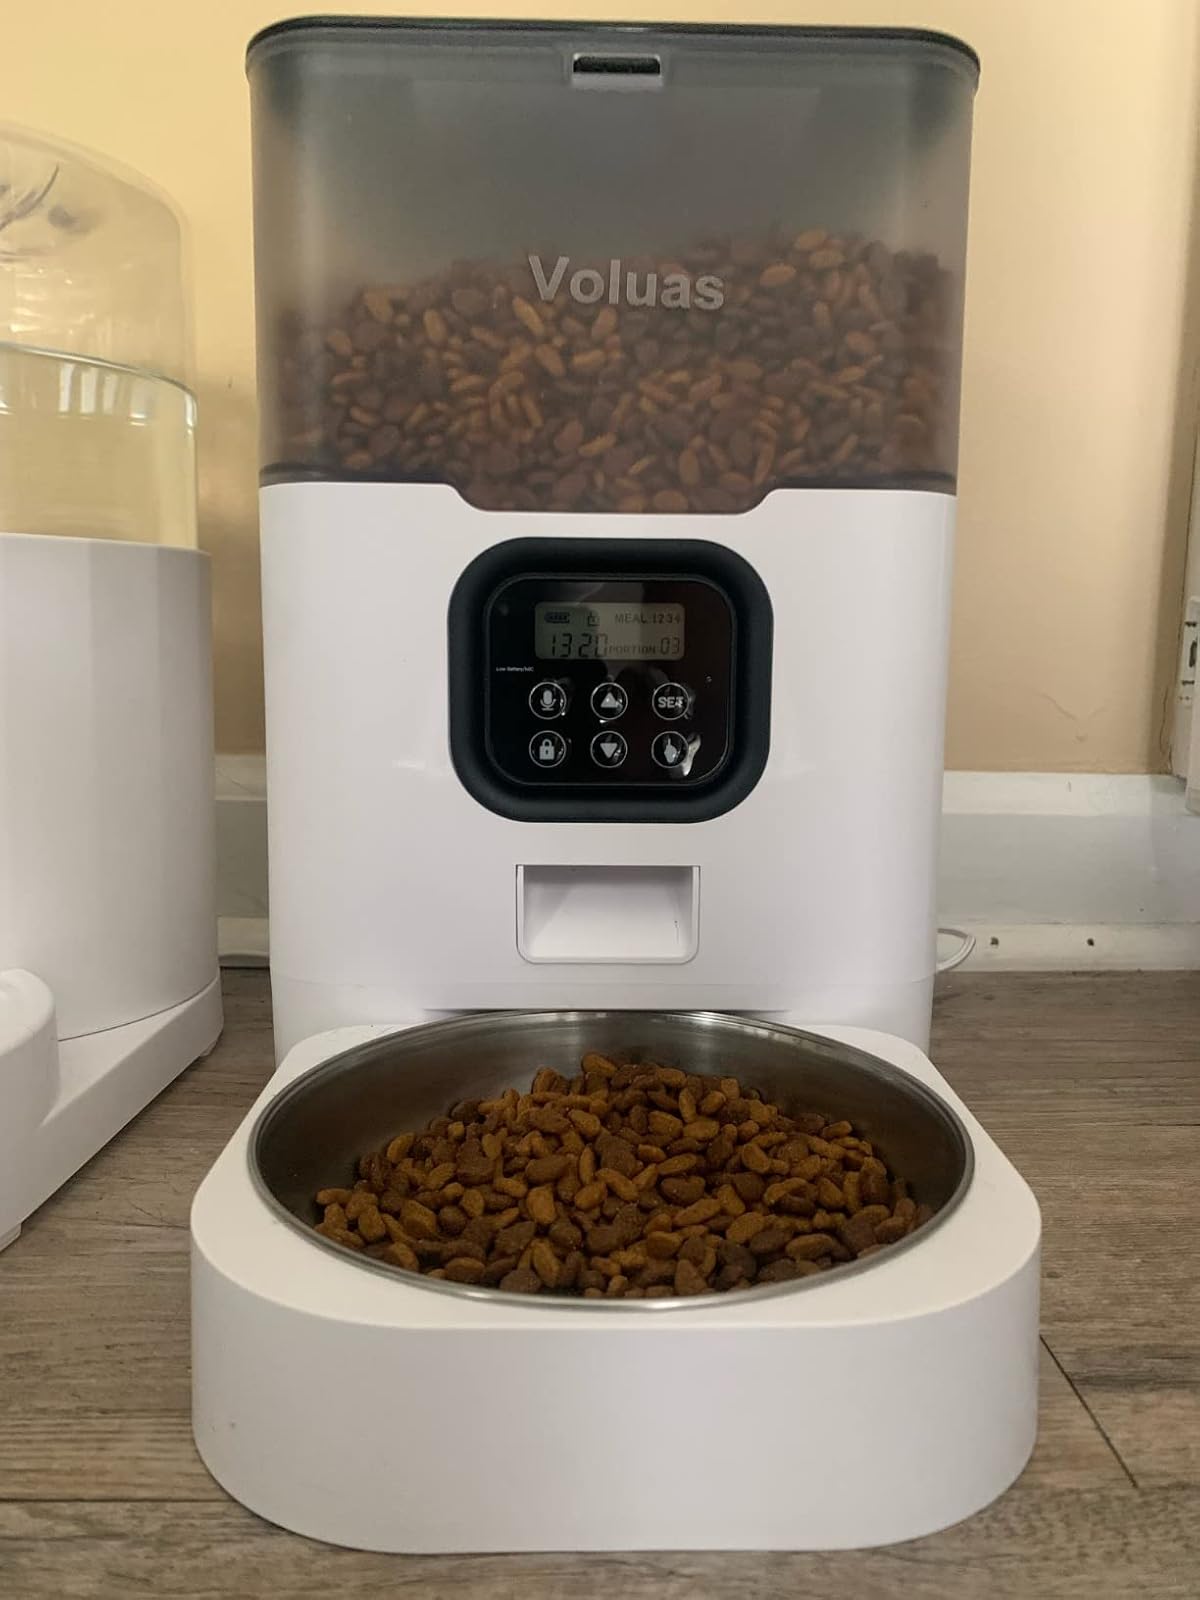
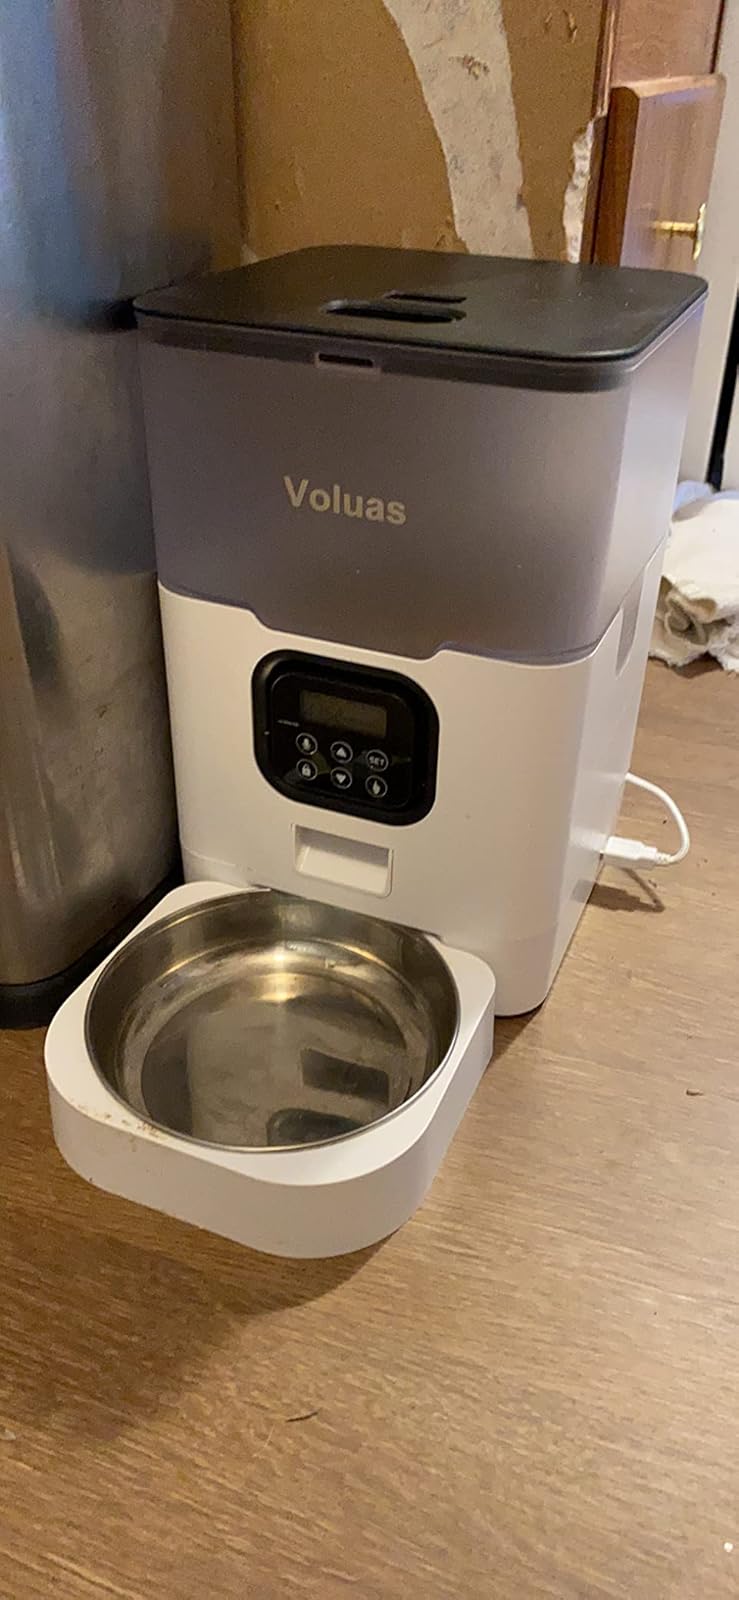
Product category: items_feeder
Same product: yes